Umstead Park United Church of Christ

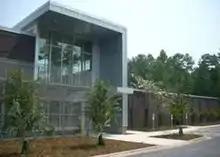
Umstead Park UCC

Umstead Park United Church of Christ (UPUCC) is a progressive congregation located next to the William B. Umstead State Park in Raleigh, North Carolina.